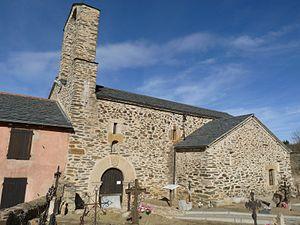
Eglise de Nahuja, Pyrénées-Orientales, France
Nahuja est une commune française, située dans le département des Pyrénées-Orientales en région Occitanie. Ses habitants sont appelés les Nahujanais.